Optical add-drop multiplexer

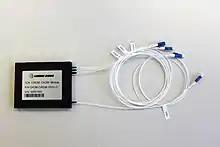
OADM module for CWDM transmission

All the lightpaths that directly pass an OADM are termed "cut-through lightpaths", while those that are added or dropped at the OADM node are termed "added/dropped lightpaths". An OADM with remotely reconfigurable optical switches (for example 1×2) in the middle stage is called a reconfigurable OADM (ROADM). Ones without this feature are known as "fixed" OADMs. While the term OADM applies to both types, it is often used interchangeably with ROADM.